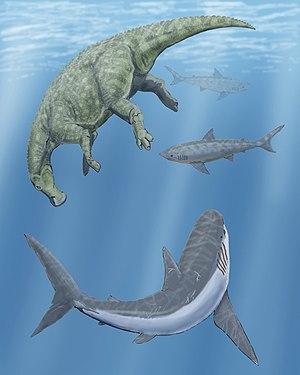
La voie maritime intérieure de l'Ouest, également appelée la voie maritime du Crétacé, la mer de Niobraran et la mer intérieure nord-américaine, a été une immense mer qui divisait en deux l'Amérique du Nord pendant le milieu et la fin du Crétacé.
Squalicorax est un genre éteint de requins lamniformes de la famille des Anacoracidae. Ils sont connus pour avoir vécu durant le Crétacé supérieur. De nombreuses dents fossiles appartenant à ce genre ont été découvertes en Europe, en Afrique du Nord et en Amérique du Nord.